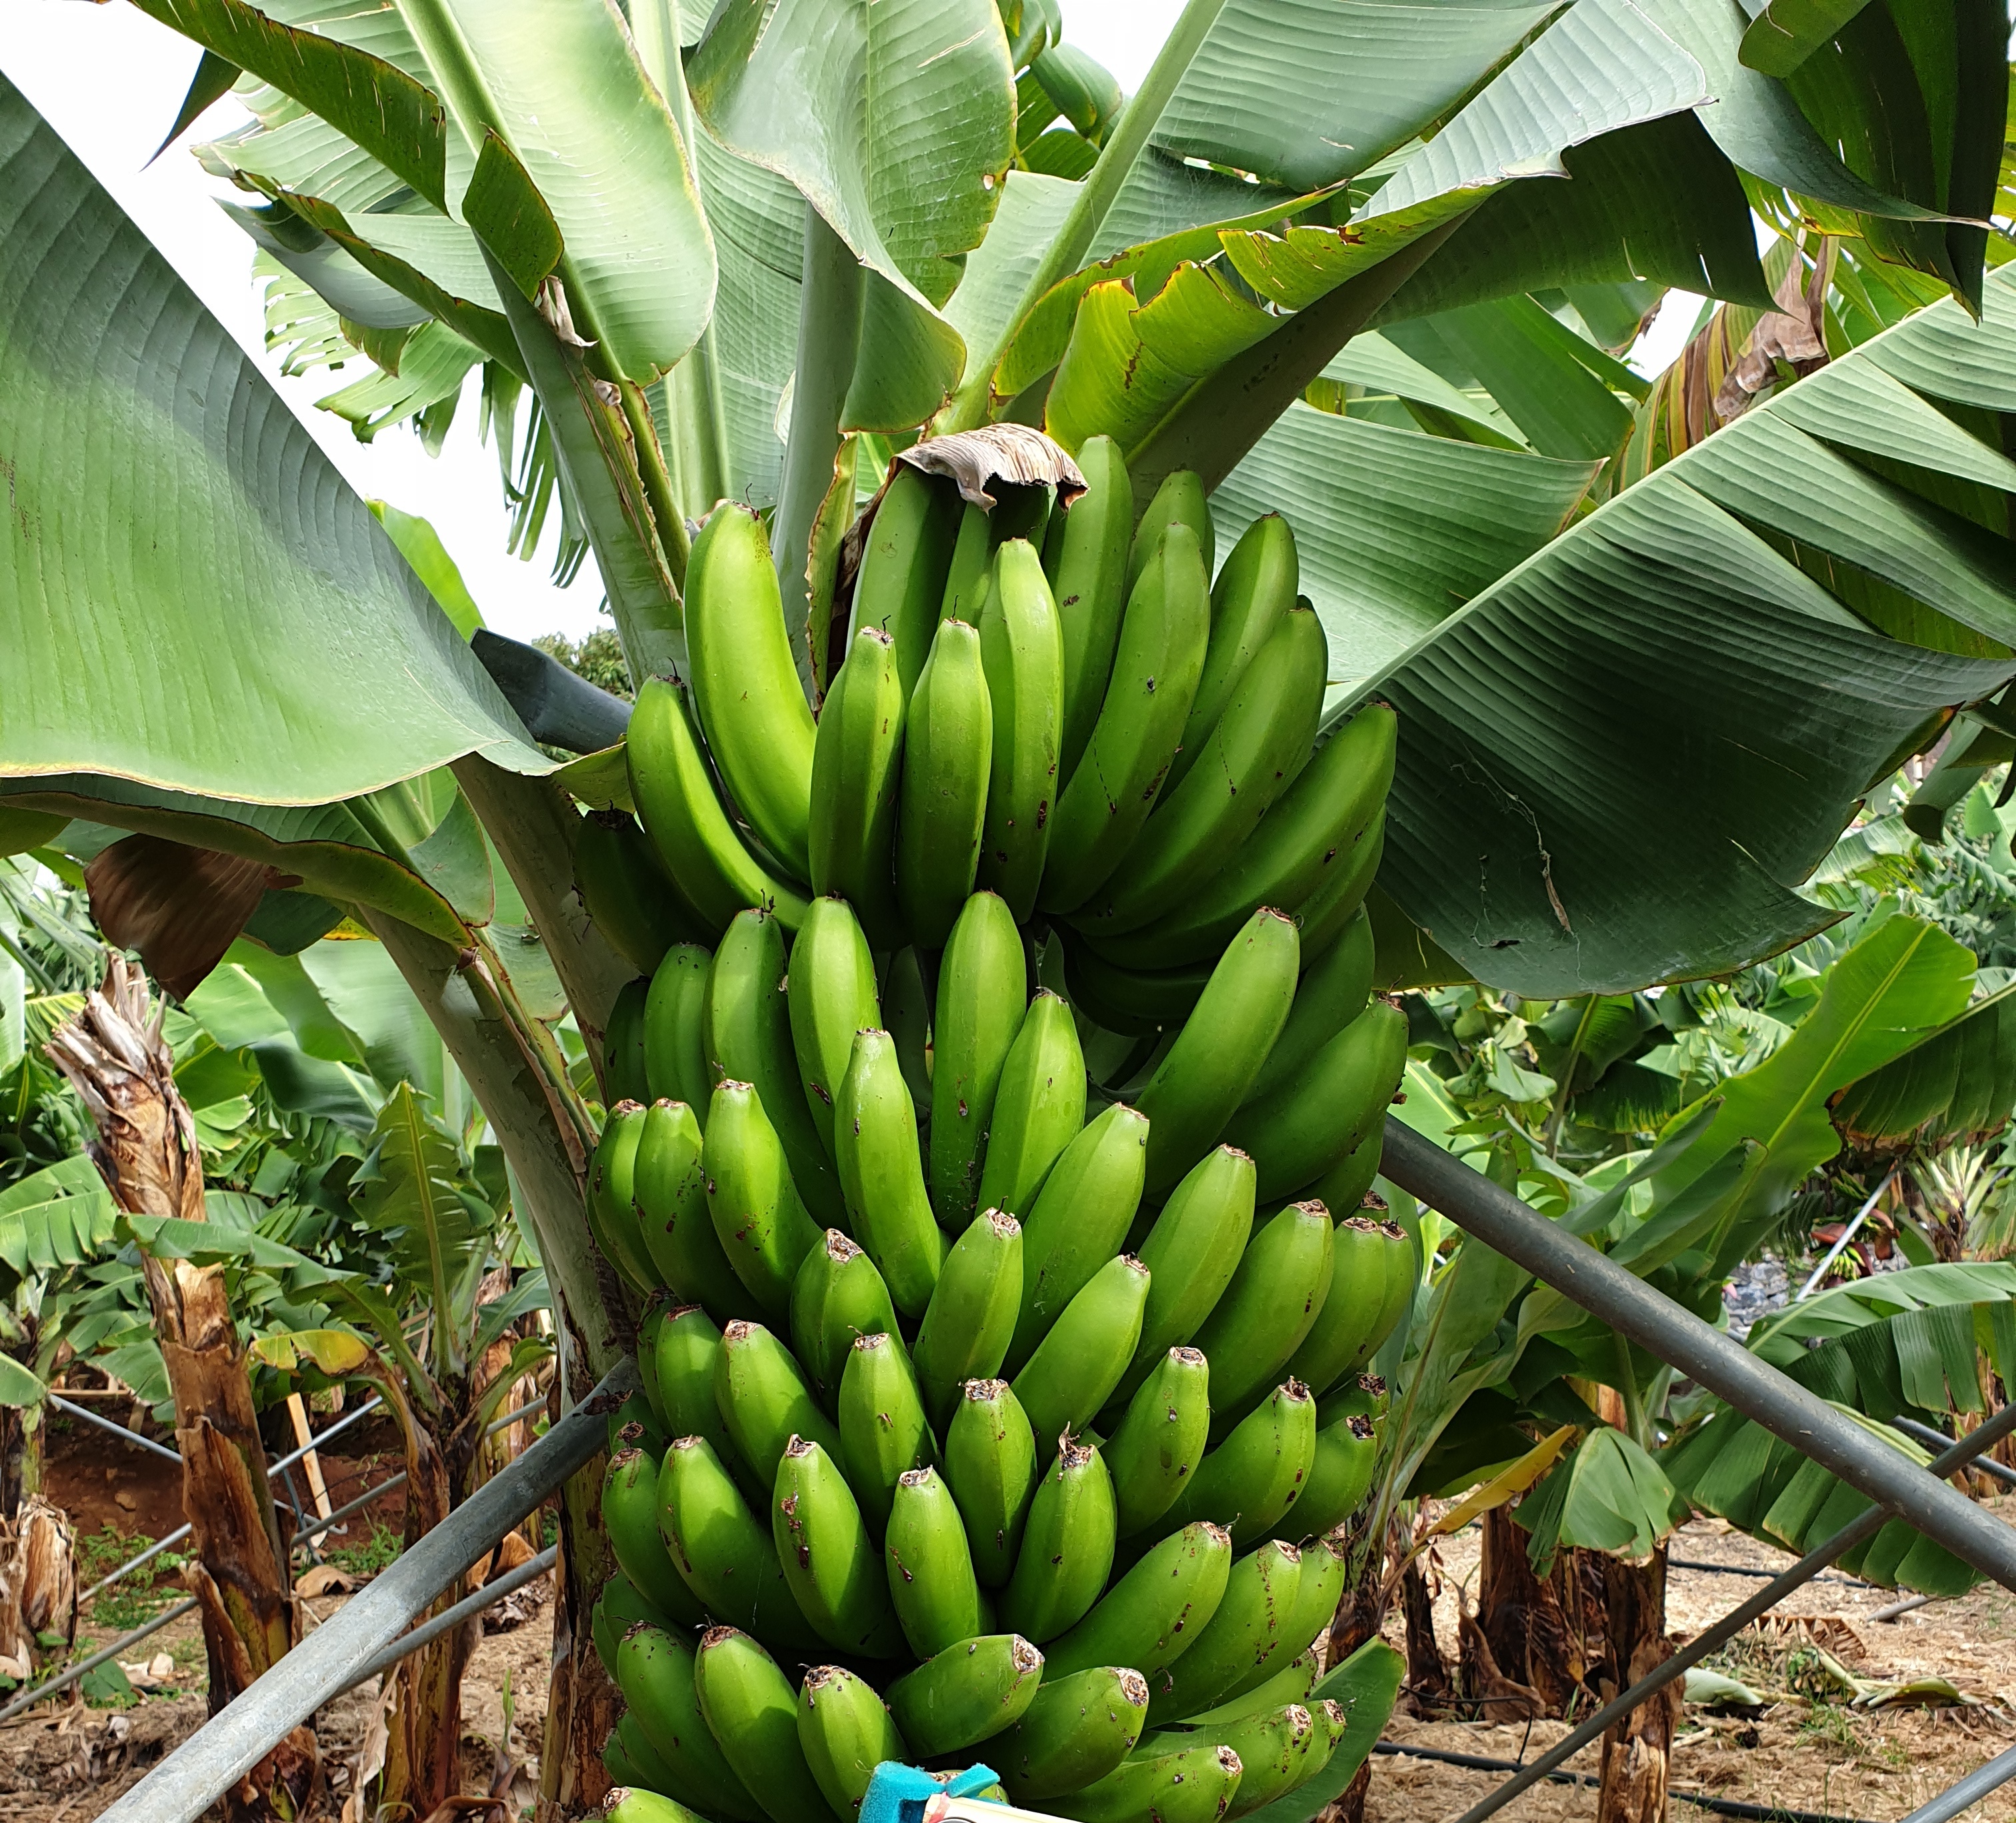
Label: Cut